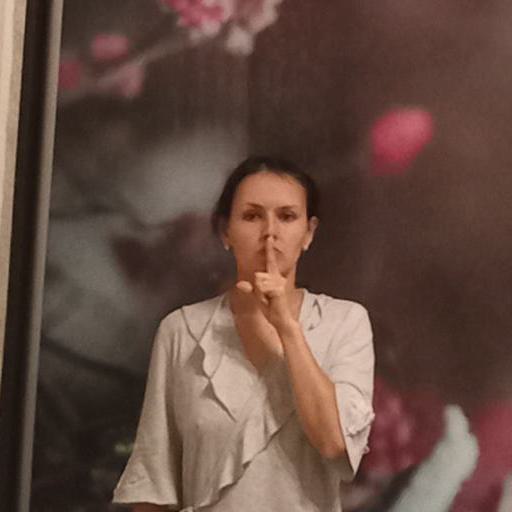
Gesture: mute